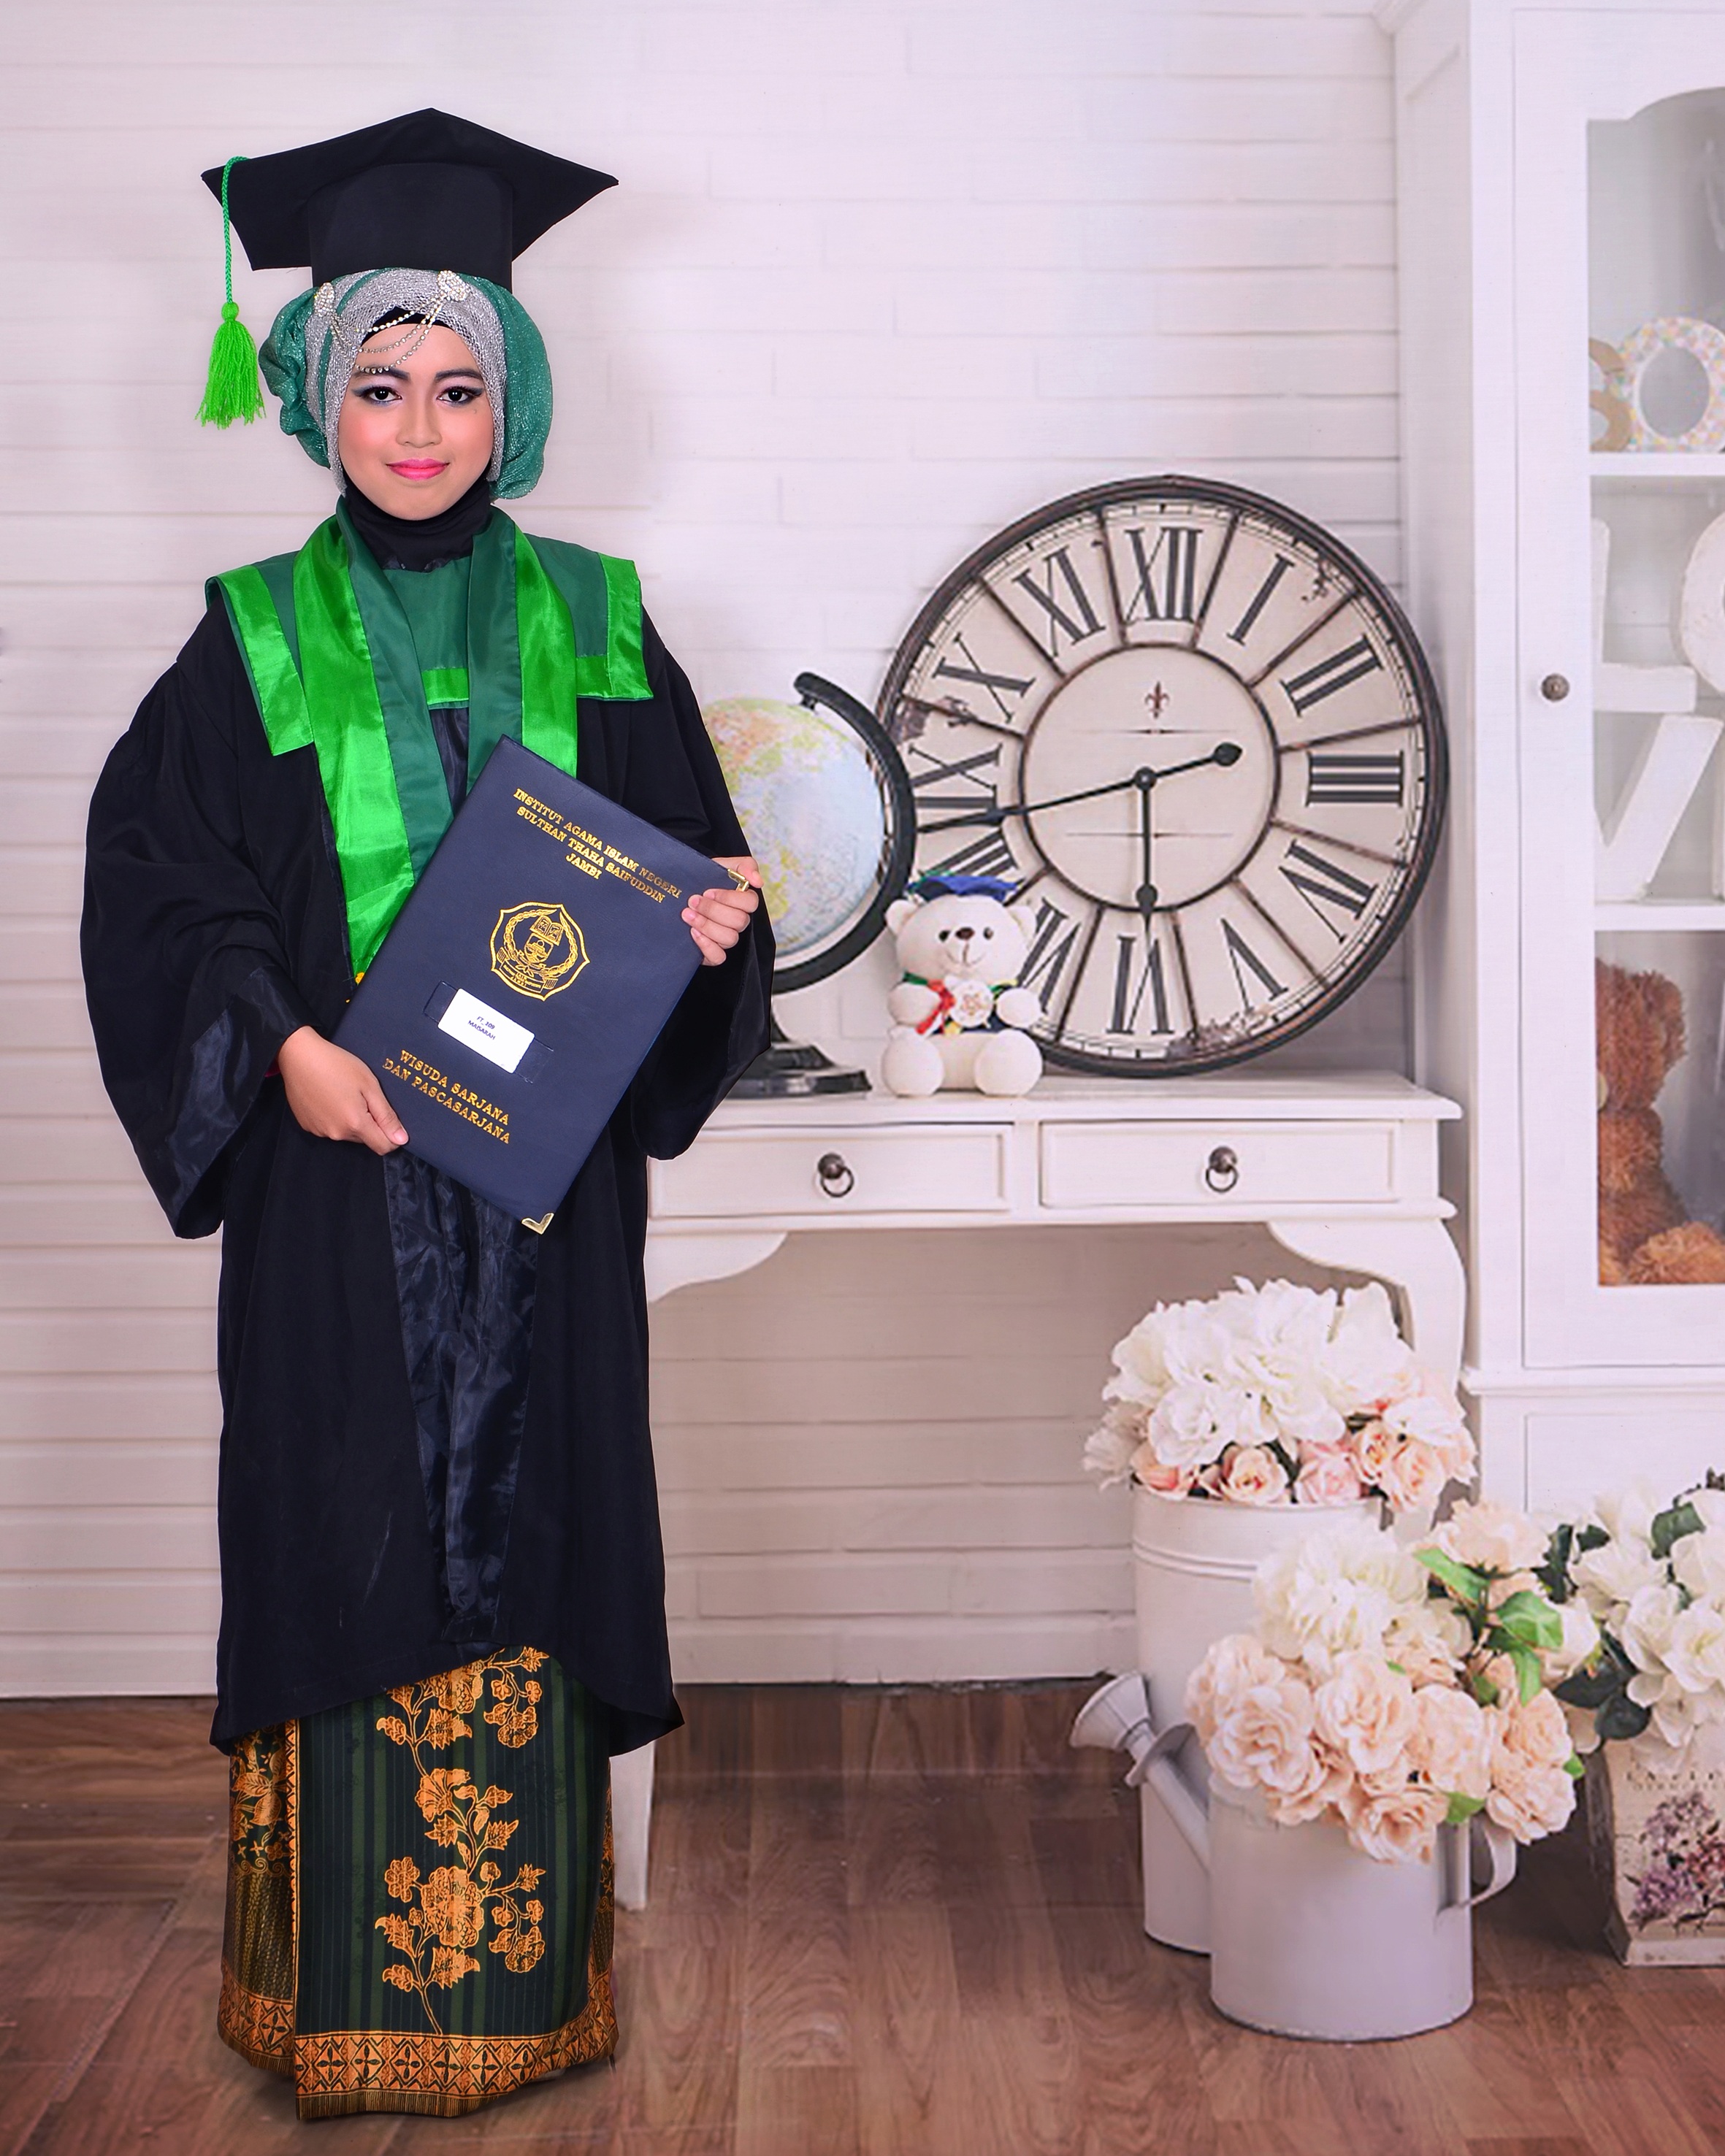
young, women, costume, graduation, gorgeous, indonesian